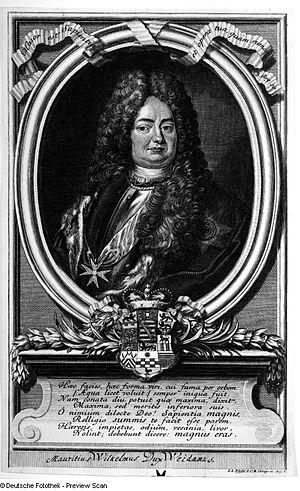
Maurice-Guillaume, né le 12 mars 1664 à Zeitz et mort le 15 novembre 1718 à Weida, est le second et dernier duc de Saxe-Zeitz, de 1681 à sa mort.